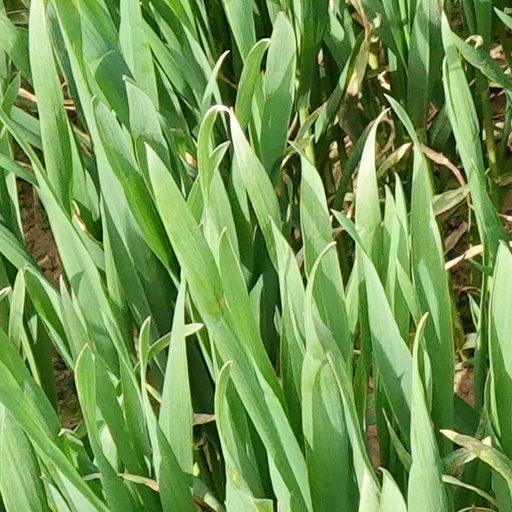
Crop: wheat